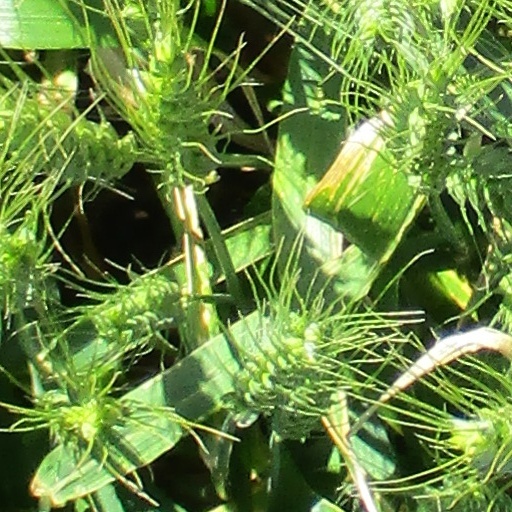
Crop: wheat